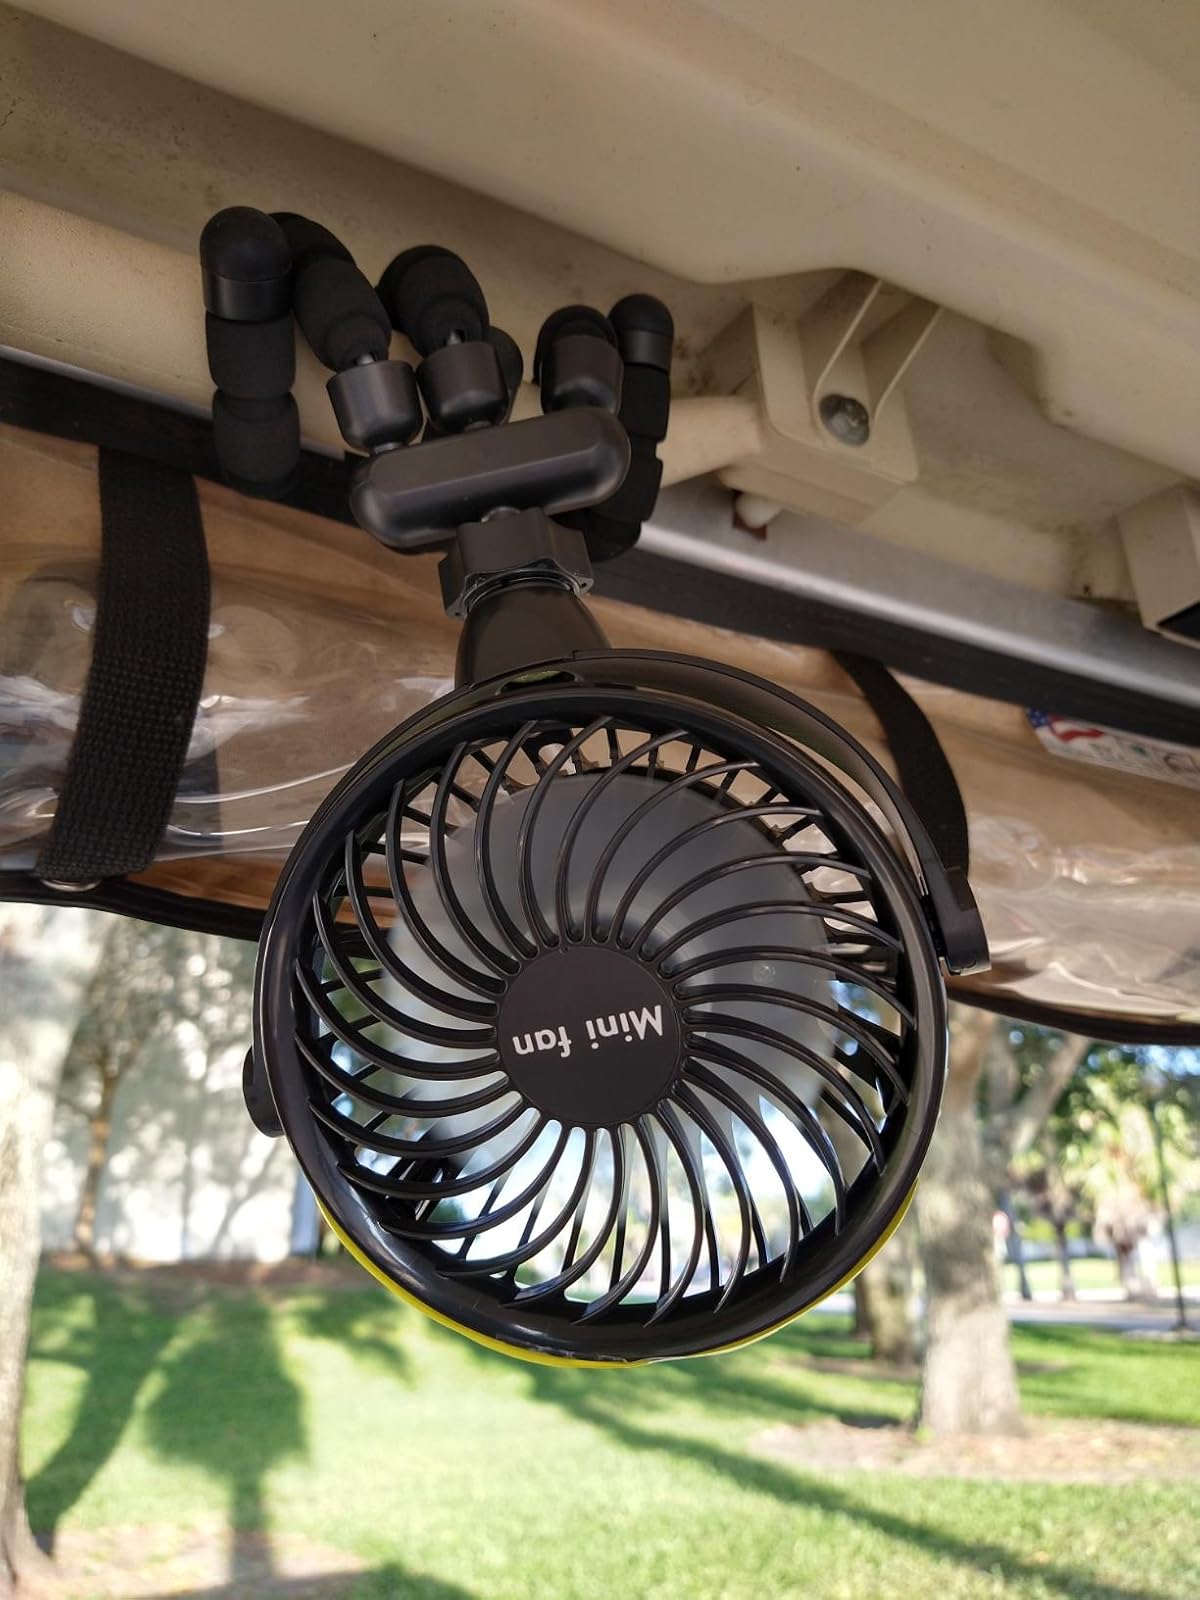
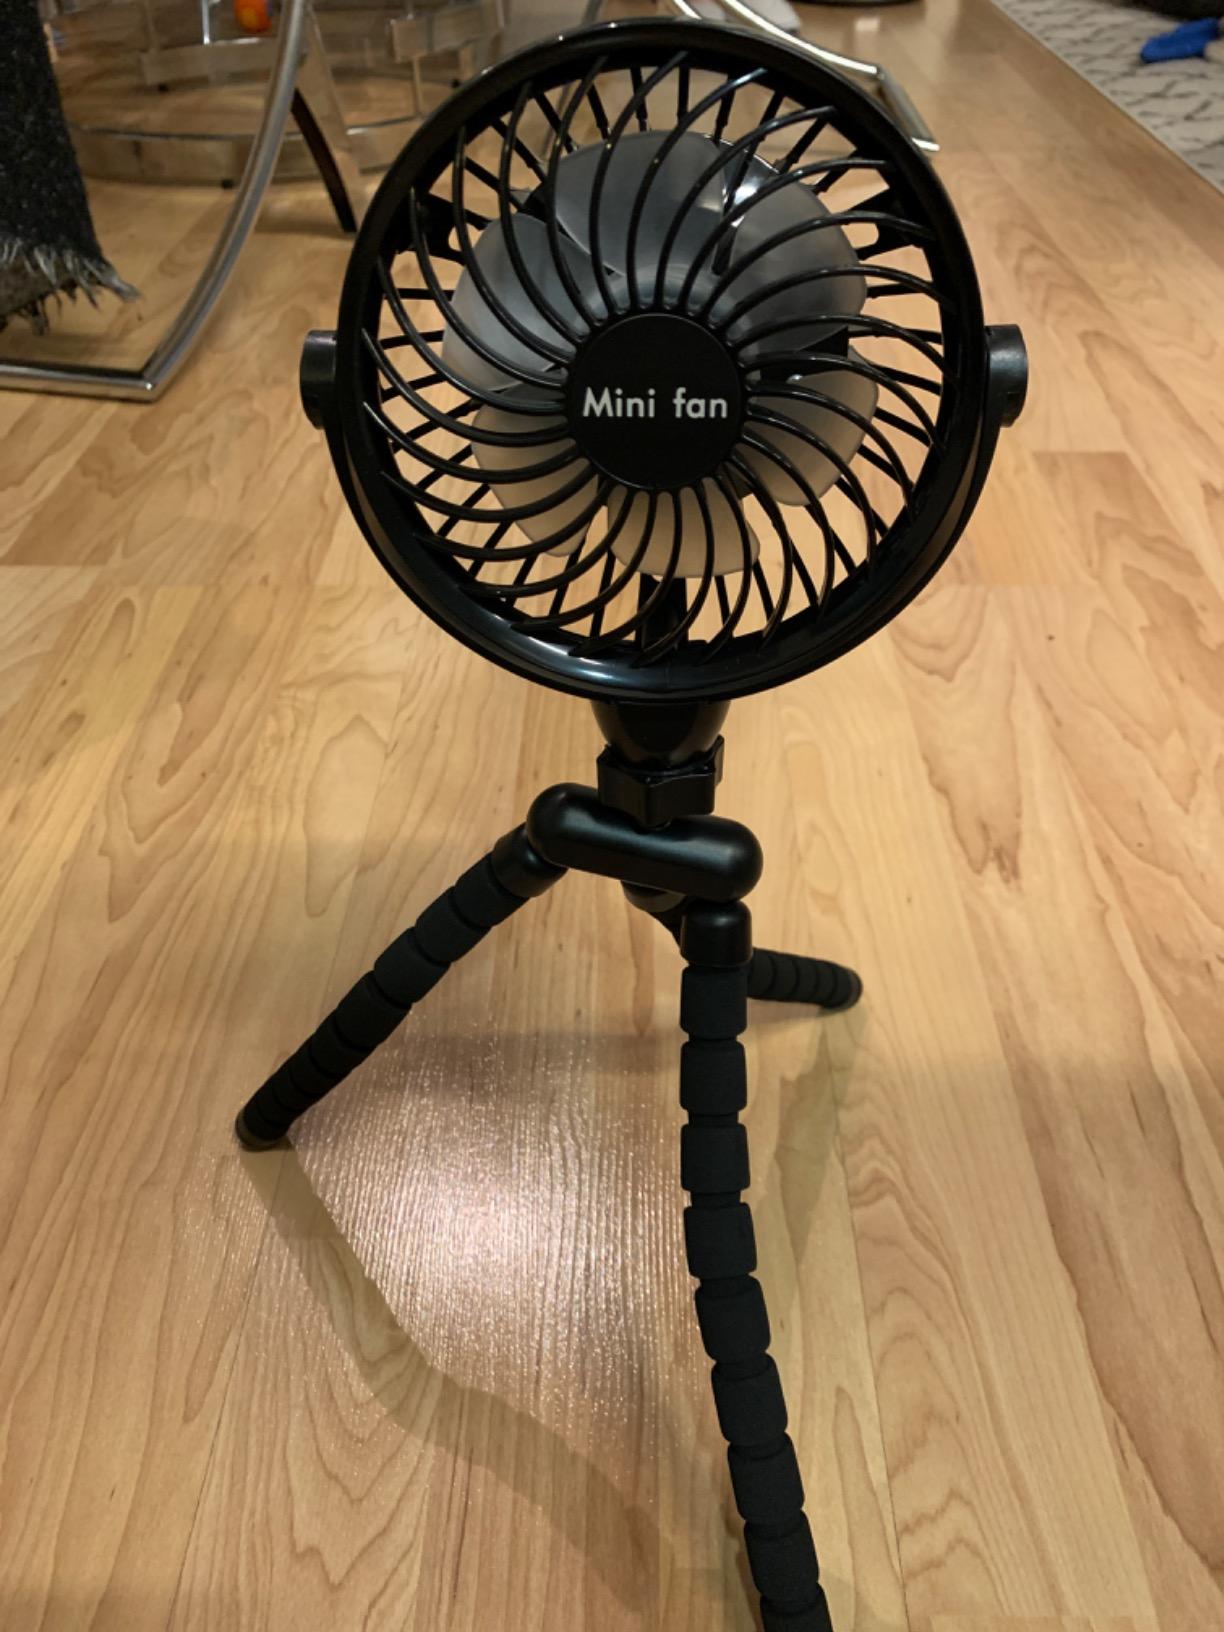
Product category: fan
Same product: yes